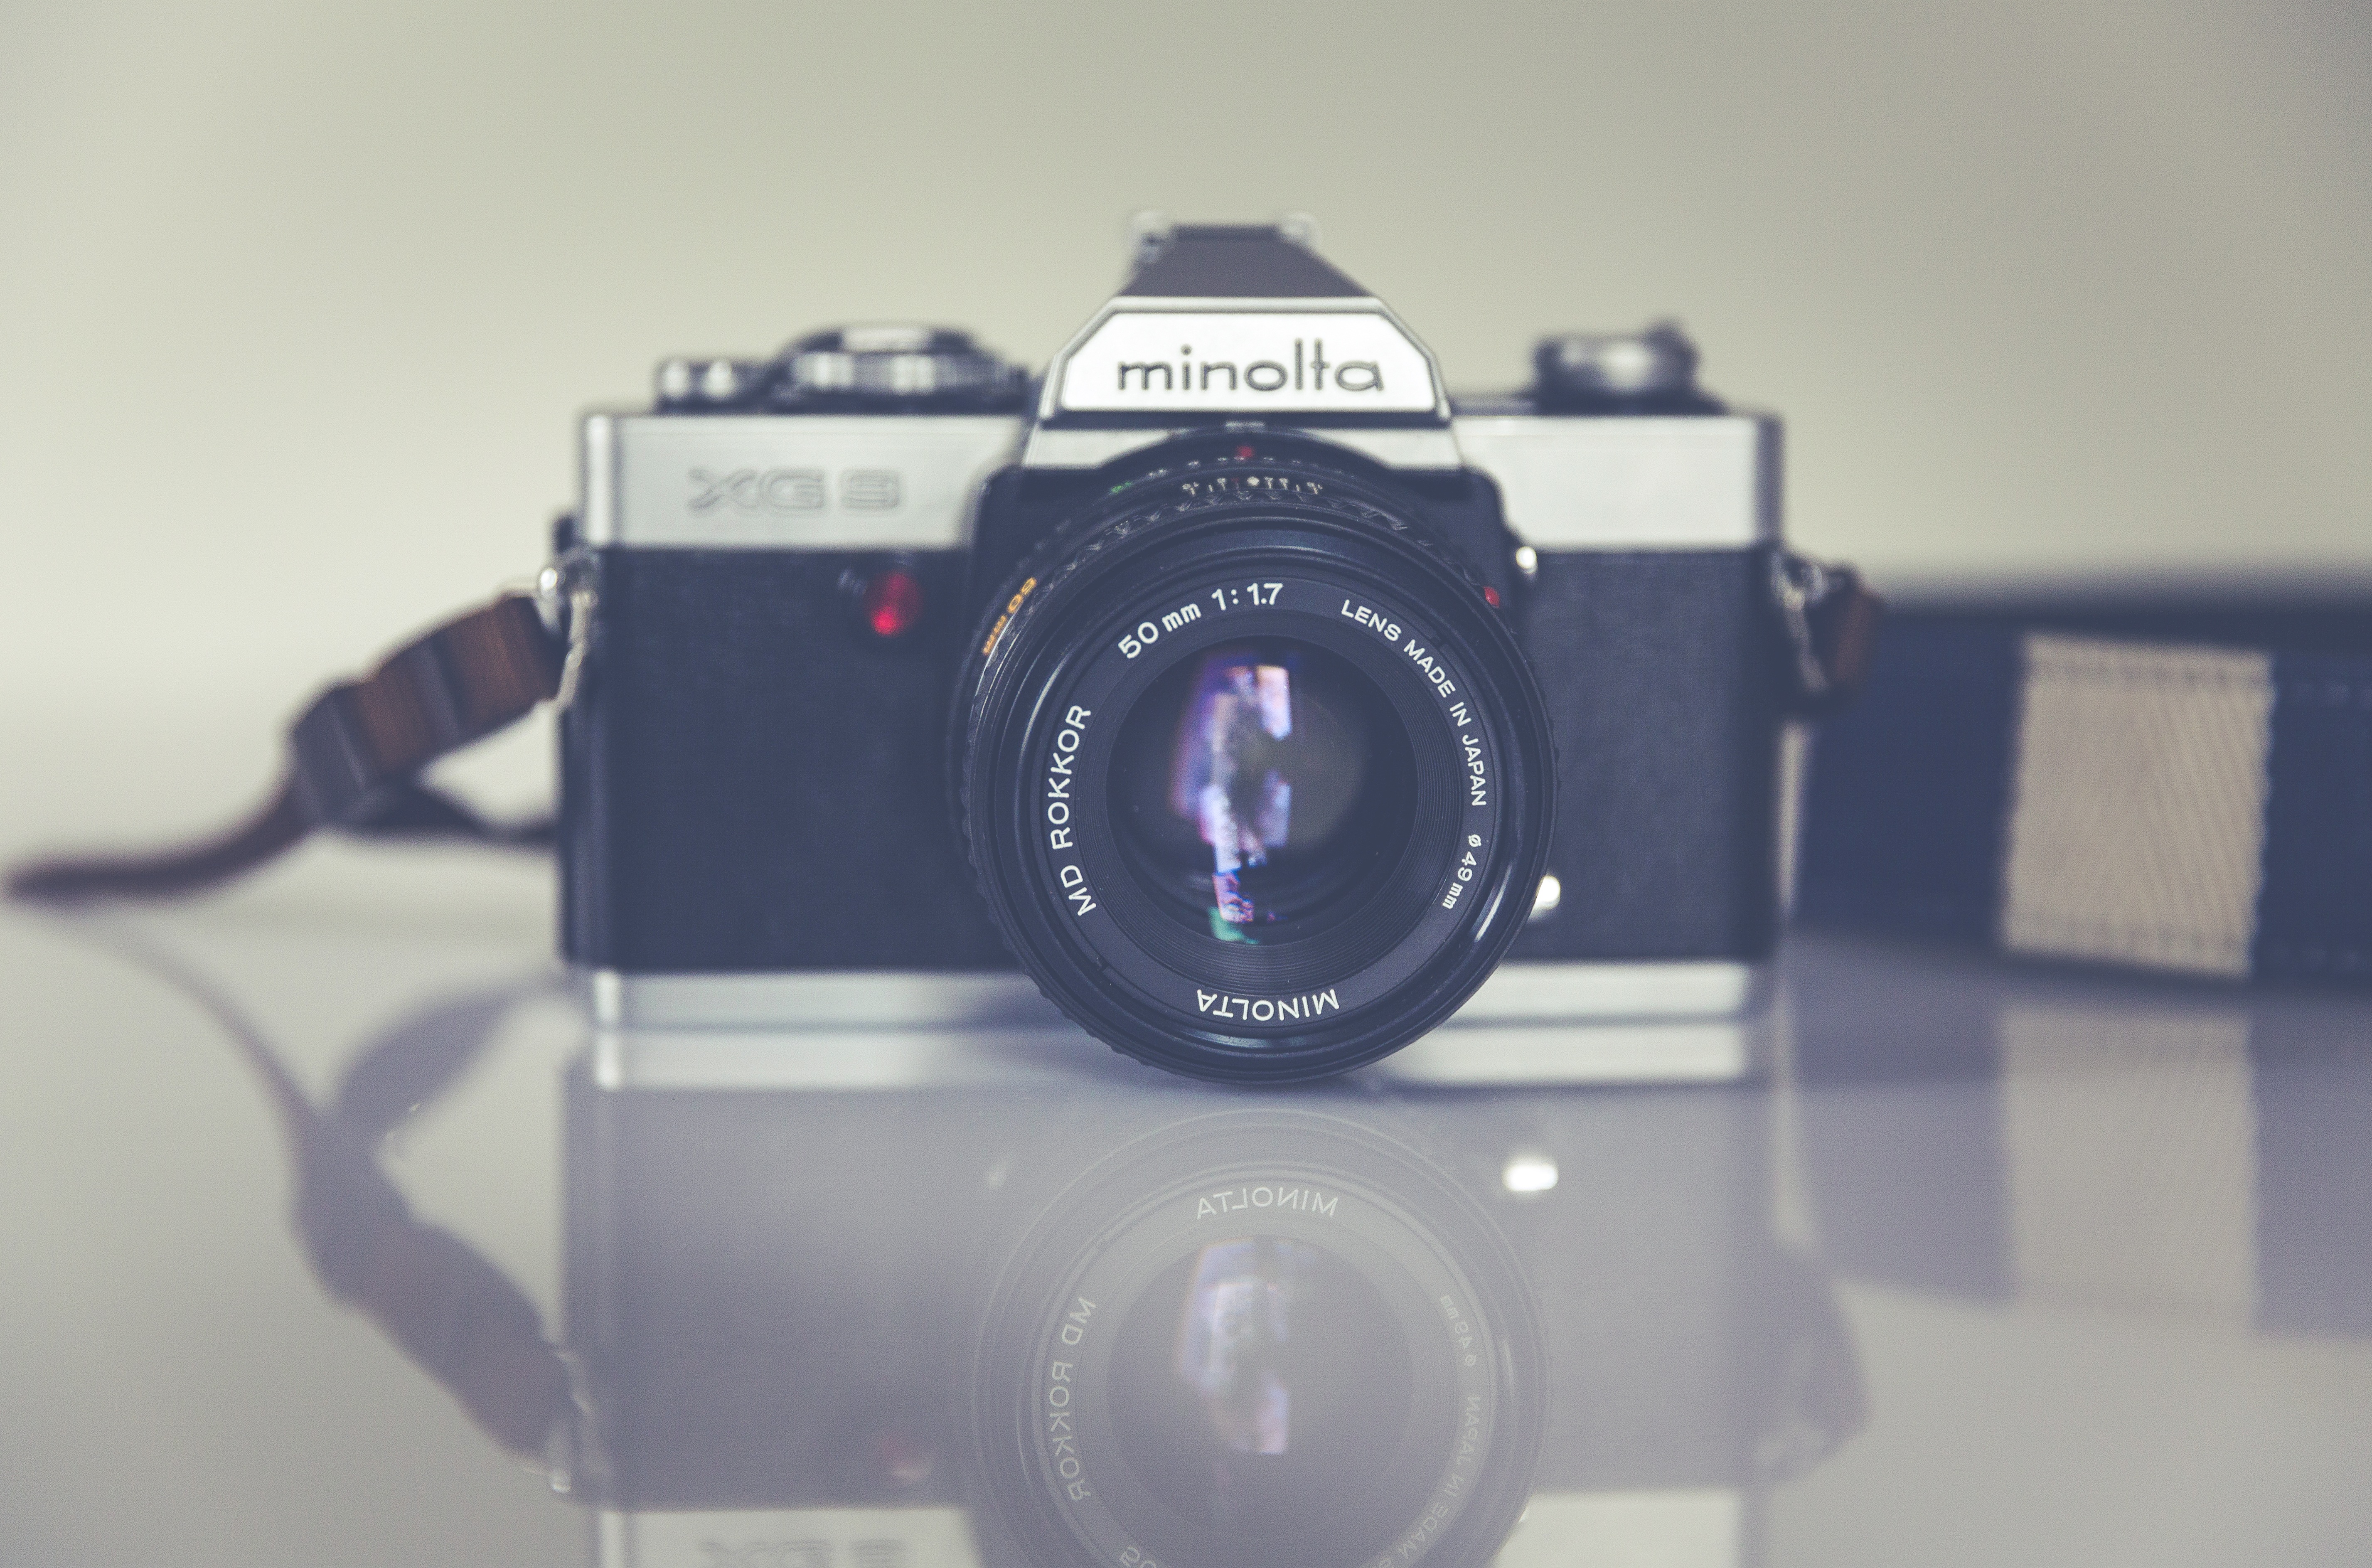
white, camera, photography, vintage, antique, retro, slr, analog, reflection, lens, nostalgia, blue, black, old camera, hipster, reflex camera, digital camera, photograph, style, camera lens, shape, trend, mirroring, lenses, retro look, photo camera, rangefinder camera, digital slr, single lens reflex camera, cameras optics, mirrorless interchangeable lens camera